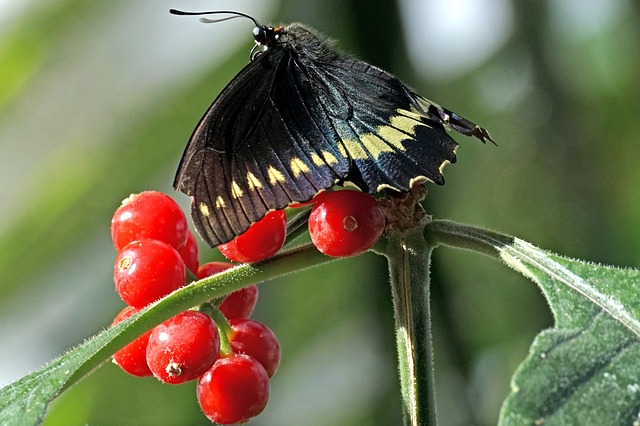
Label: farfalla